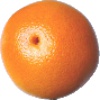
Label: Grapefruit Pink 1